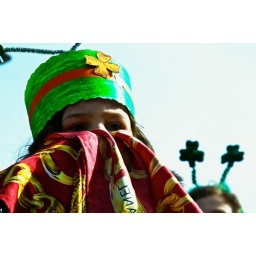
green hat in a paddy_day